Gregory Bicskei

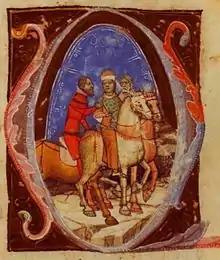
Charles I's arrival to Hungary, depicted in the "Illuminated Chronicle"

Pope Boniface refused to confirm Bicskei's election on 28 January 1299, but appointed him apostolic administrator of the archdiocese of Esztergom and the provostry of Székesfehérvár. The pope indicated with that if Gregory will represent faithfully the Holy See's interests in Hungary, will receive the final confirmation later, according to historian Attila Zsoldos. Other historians argue the papal rejection of his confirmation prove that Pope Boniface represented a neutral and cautious stance in the struggle between Andrew III and Charles of Anjou. The politically isolated Bicskei, who had hostile relation with the Hungarian clergy, could not be a useful local representative for the Roman Curia. Taking canon law into account, Gábor Thoroczkay emphasizes that Bicskei temporarily administered the archdiocese on behalf of the pope, and, consequently, he was not consecrated, which later became an important consideration in judging the legality of Charles' first coronation. Another aspect that a non-negligible part of the cathedral chapter of Esztergom opposed Bicskei's election in the previous year. Thereafter, Bicskei arbitrarily styled himself "the legate of the Holy See" in his documents. Obtaining the pope's empowerment, he absolved the members of the Kőszegi family from the excommunication on 19 March 1299, which was proclaimed by Lodomer years earlier. Bicskei also forbade the prelates to participate at a new diet which was held around May 1299. In the same time, he convened a synod to Veszprém with his self-declared authority of legate, and obliged the bishops to participate at the event, with the threat of excommunication. However, the prelates ignored the archbishop's order. On 6 July 1299, Emeric, Bishop of Várad was commissioned to send a letter to Pope Boniface to interpret the complaints of Andrew III, Archbishop John and the "entire prelacy and nobility" regarding the behavior of Bicskei and asked Boniface to place them under papal patronage against Bicskei. In the same time Andrew III sent two envoys, Paul, provost of Kalocsa, and Henry Balog, a royal councillor of the inner council, to the court of Esztergom to reconcile with the rebellious archbishop, but, by then, Bicskei resided in Transdanubia under the protection of the Kőszegis. Later he moved to Szentkereszt Castle beyond the Drava river between Koprivnica and Križevci, owned by the oligarch Ivan Kőszegi. As a delegated justice of the pope, Bicskei judged over the lawsuit between Buda and the Dominican nuns of Rabbits' Island regarding local fair duties in December 1299.